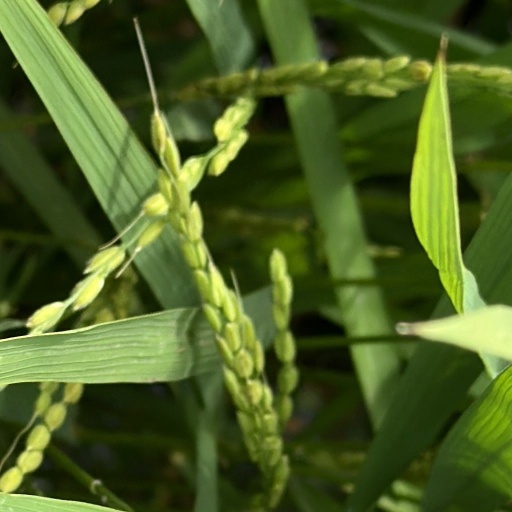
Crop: rice